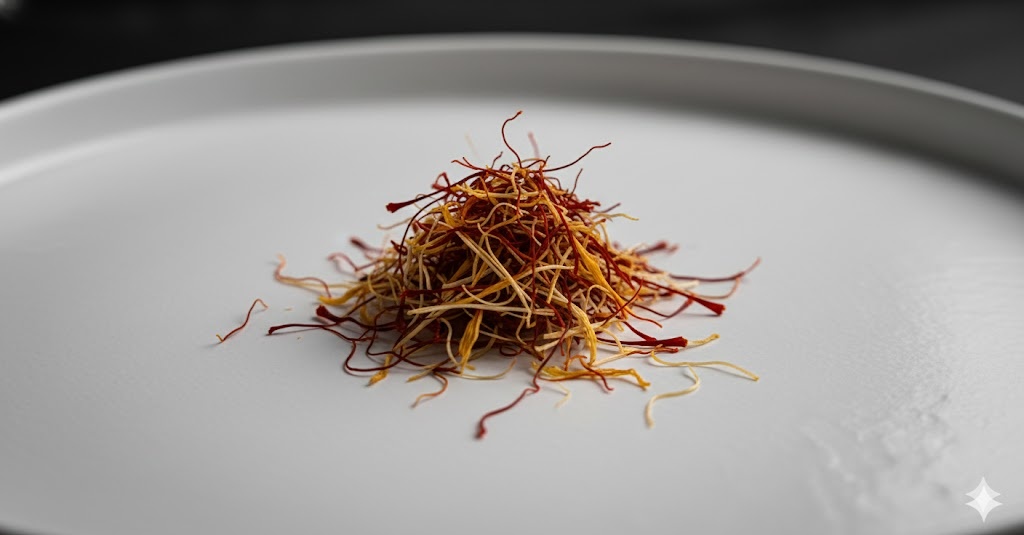
Saffron quality class: adulterated